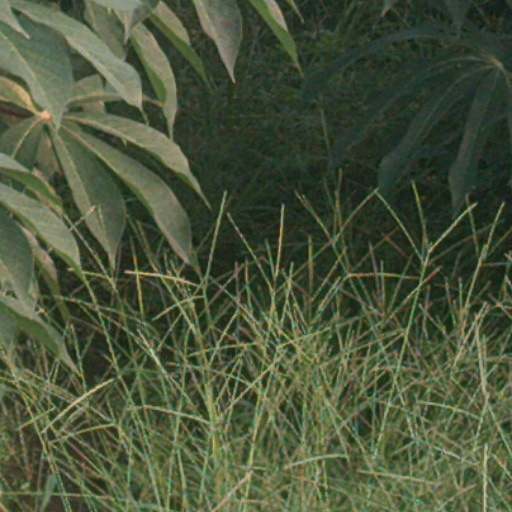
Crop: cassava